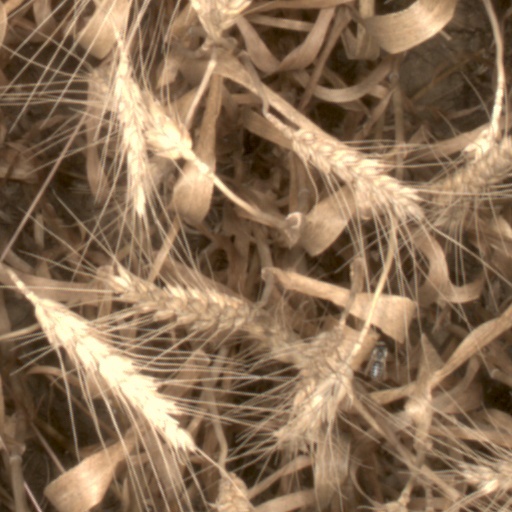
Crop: wheat